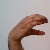
The image shows a hand gesture representing the letter 'C' in Indian Sign Language.